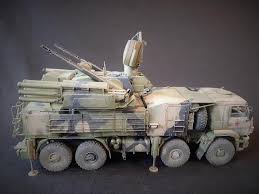
Label: Air Defense